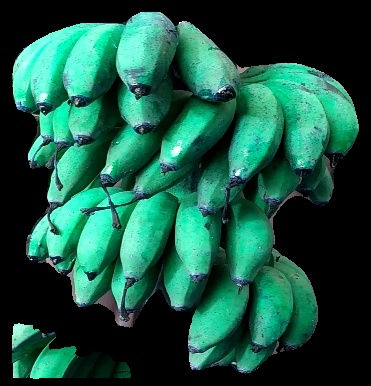
Variety: rasbale
Grade: grade3